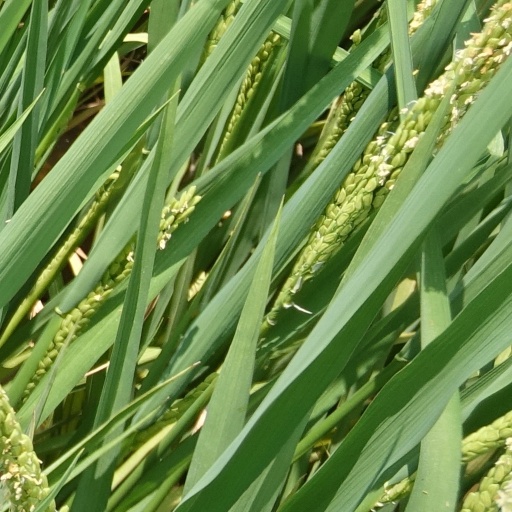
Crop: rice